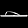
Label: Sandal